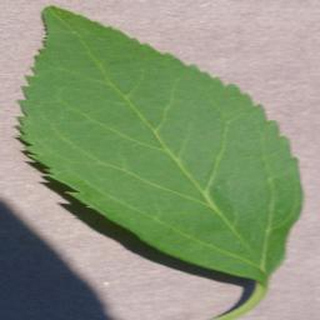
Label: healthy_cherry